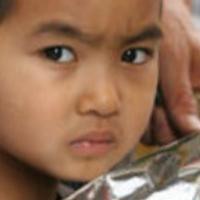
Age group: age 01-10